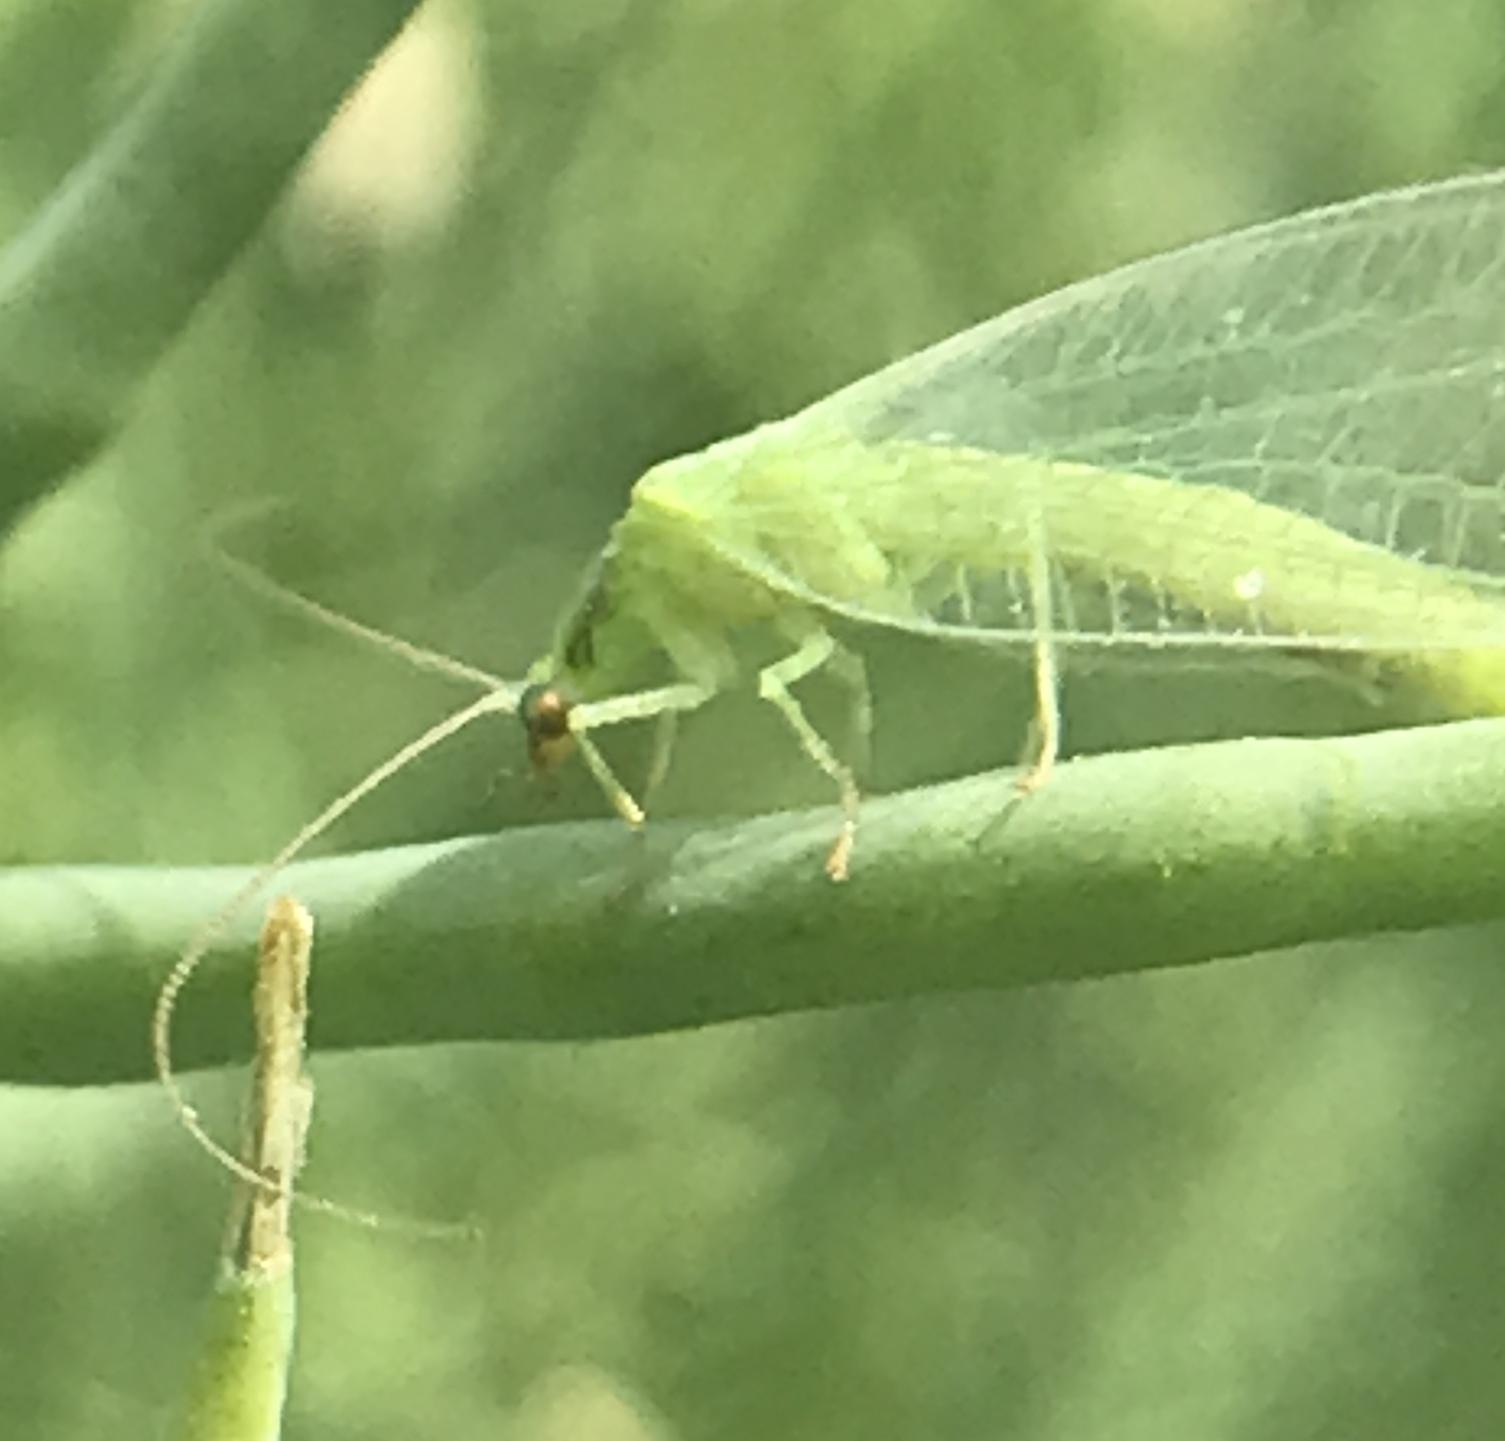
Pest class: predators